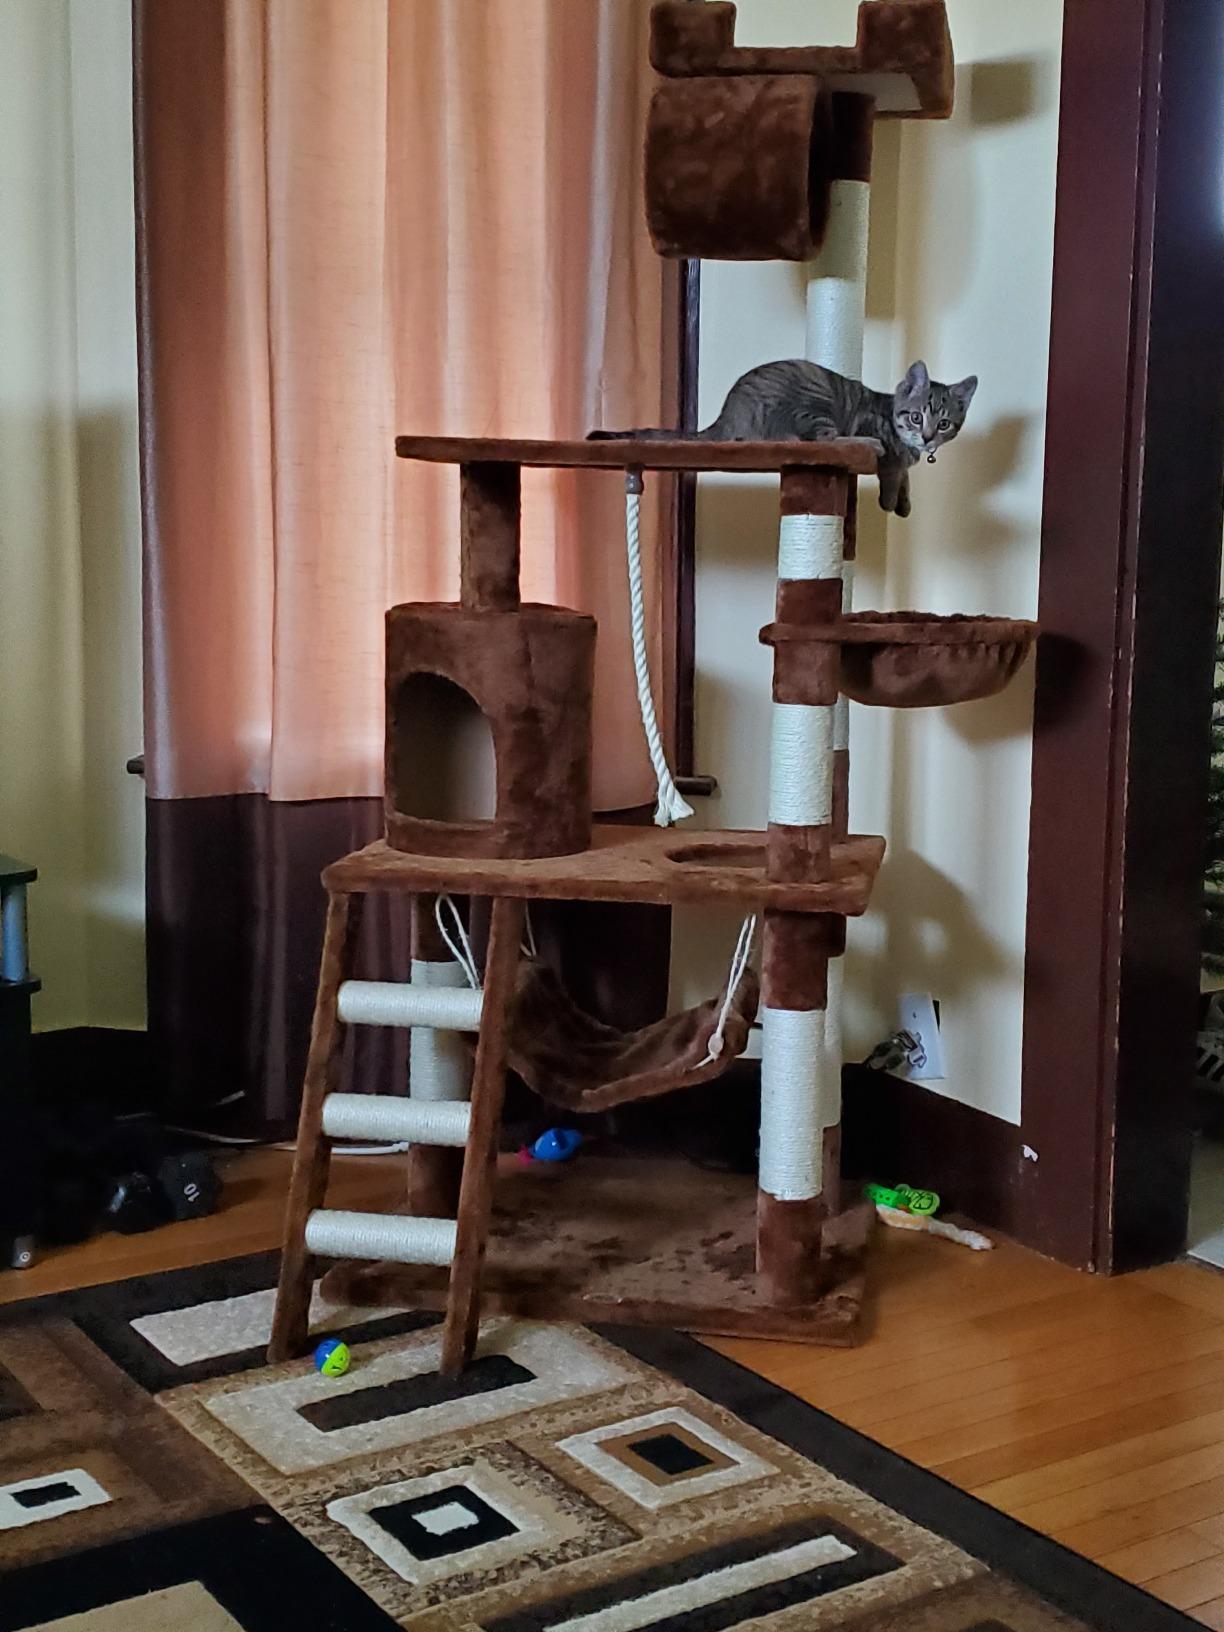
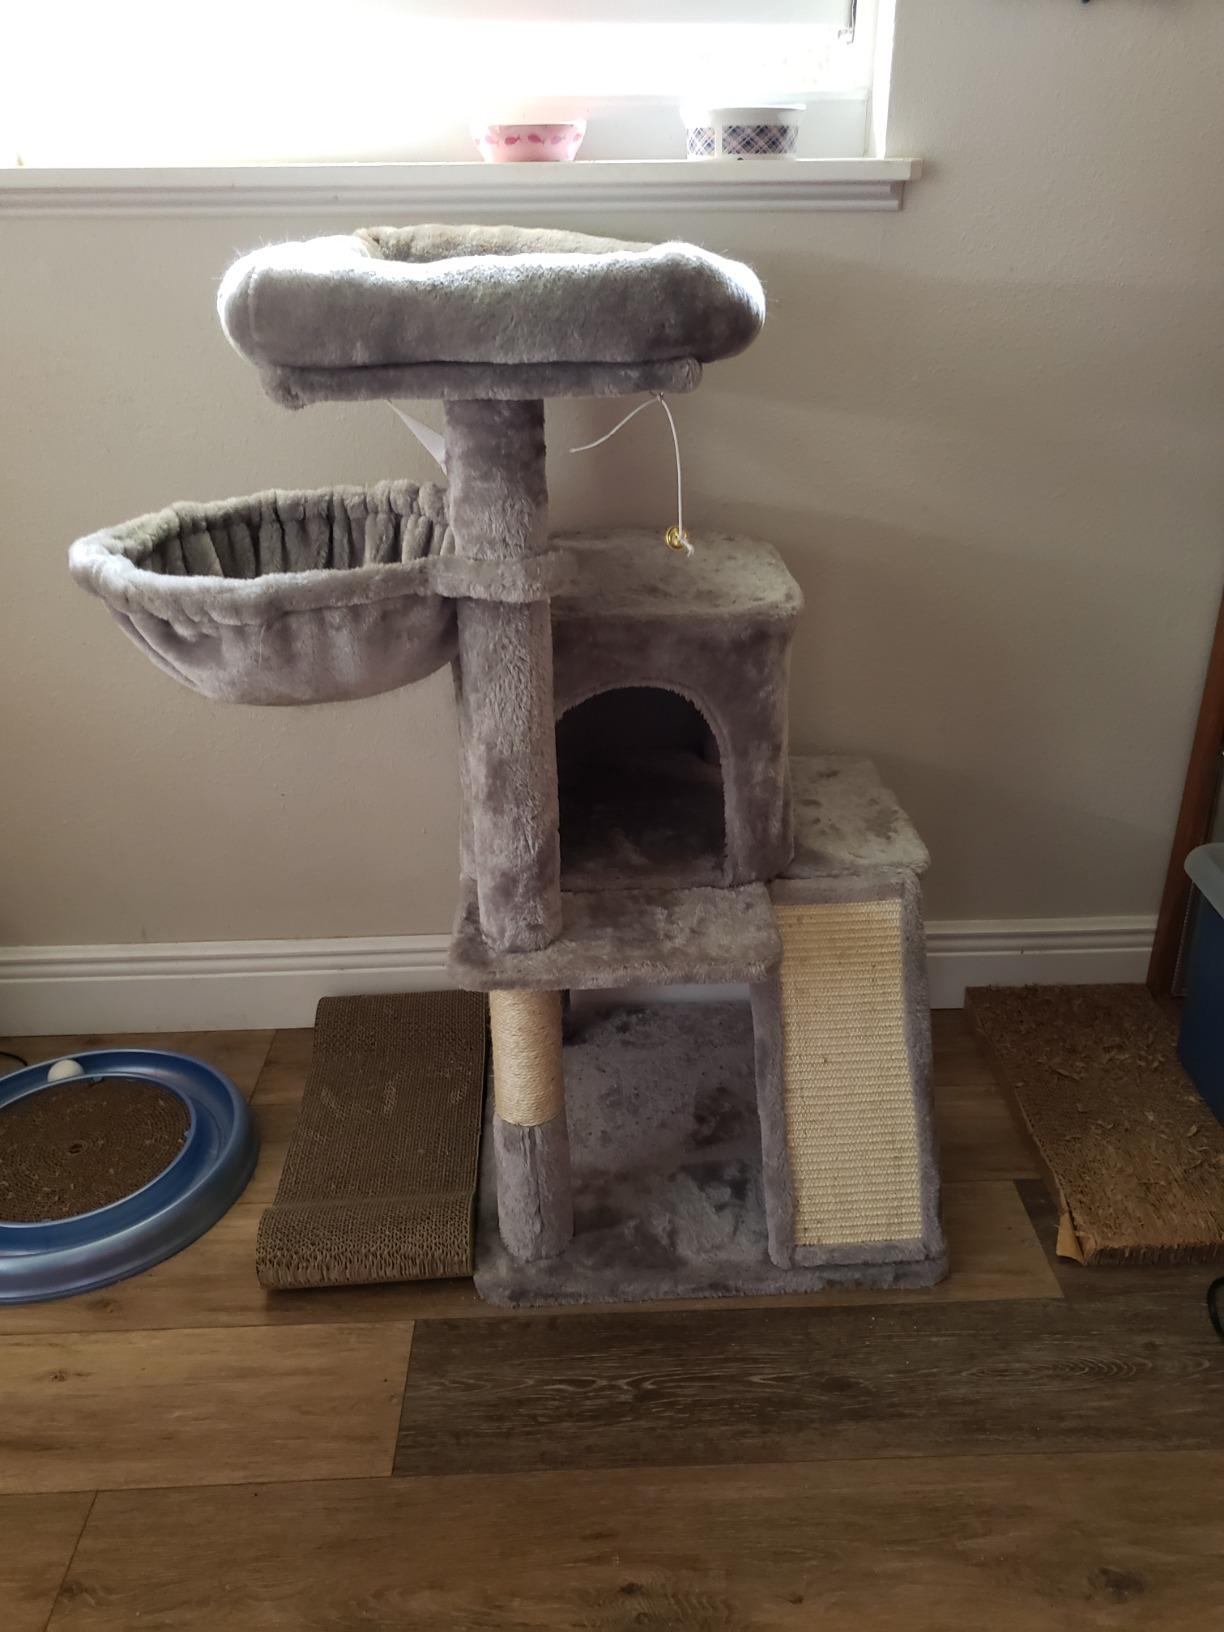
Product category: items_cat tree
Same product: no